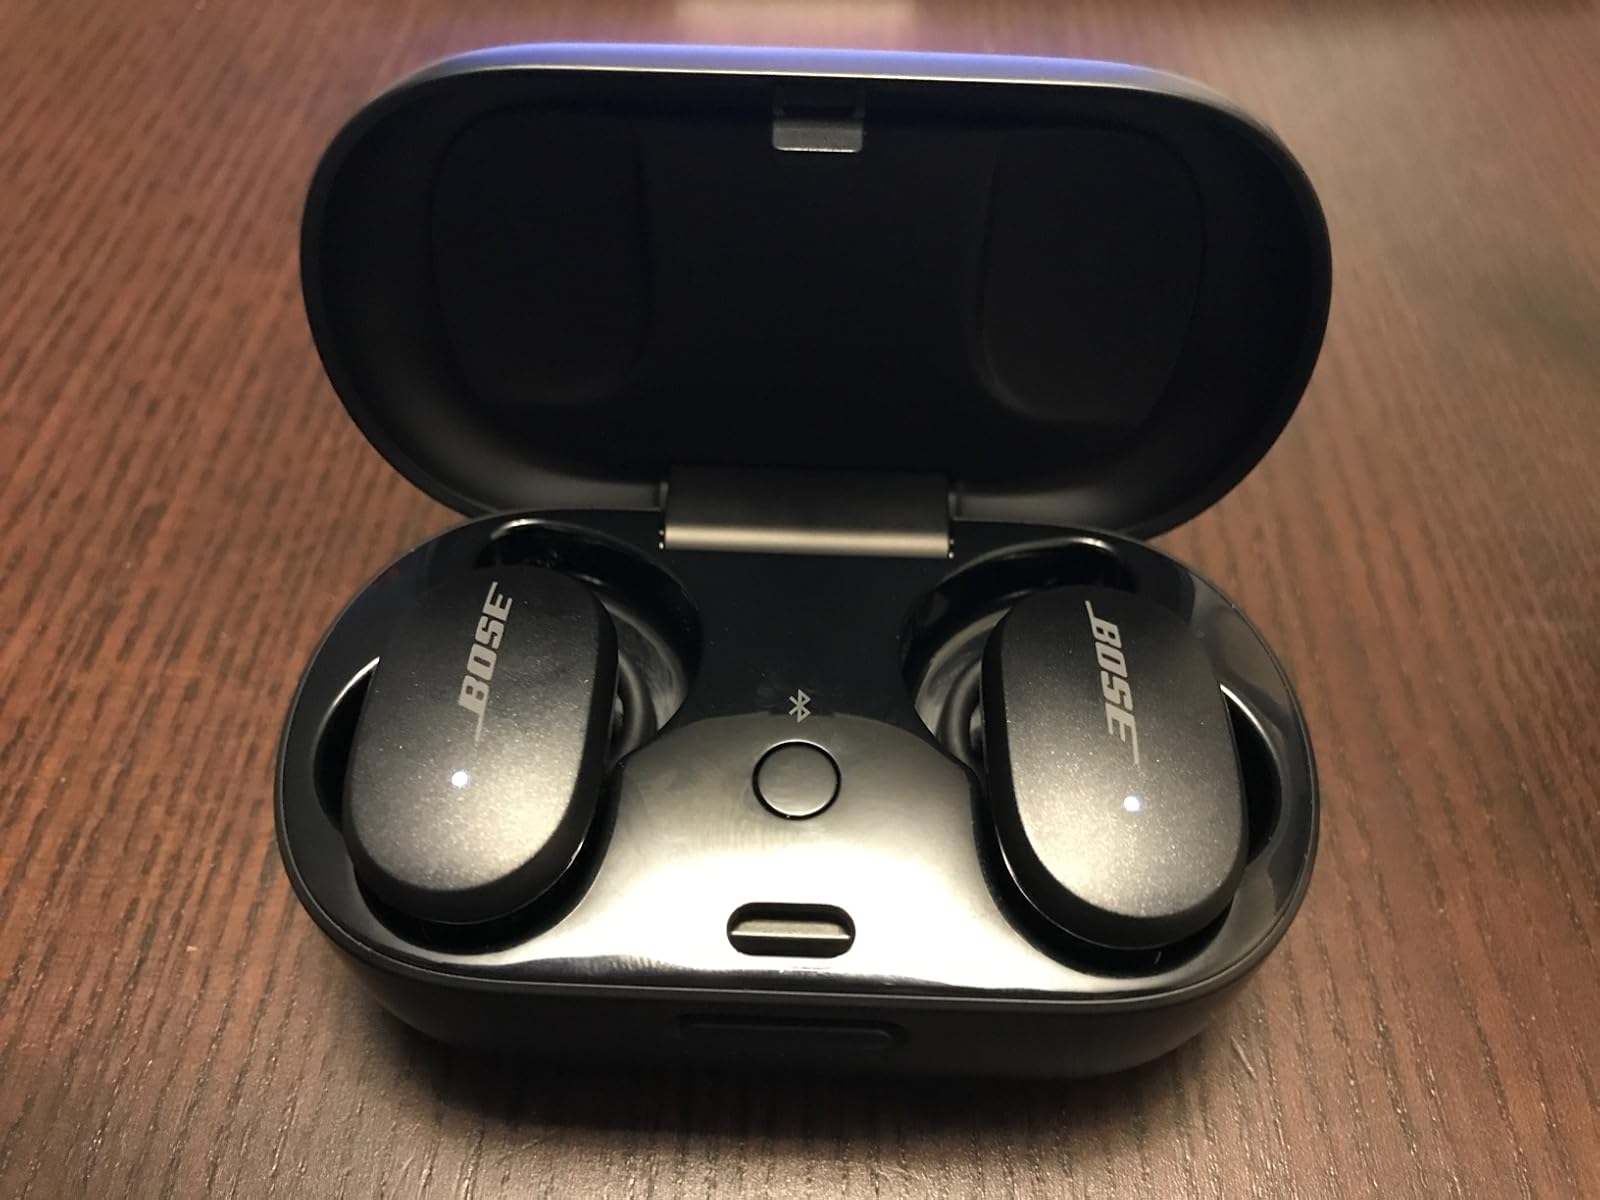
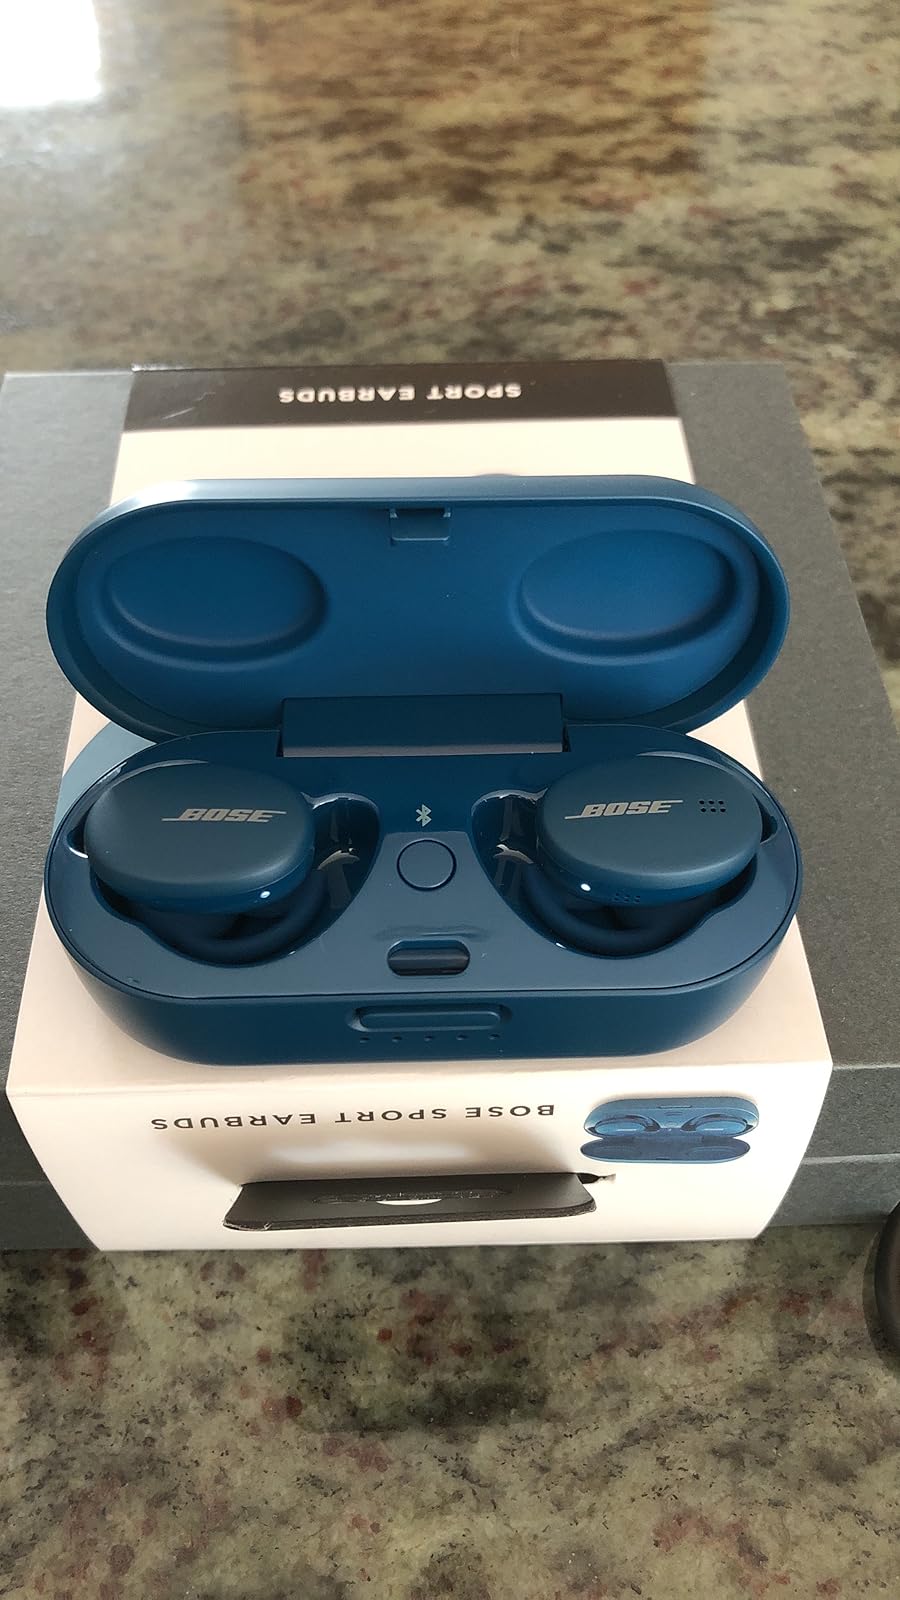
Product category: earbuds
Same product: no